Health in Morocco

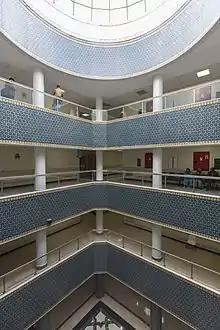
Cheikh Khalifa Bin Zayed Al Nahyan Hospital (CHU), Rabat

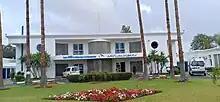
Noor Rehabilitation and Rehabilitation Hospital Center

There were 534 hospitals in Morocco in 2020. Only 33 of these hospitals provided tertiary care services in 2020. In 2019, there were 20 inter-regional hospitals, 4 university psychiatry hospitals, 18 regional hospitals, 2 regional psychiatry hospitals, 7 oncology centers, 73 provincial hospitals, 4 provincial psychiatry hospitals, and 31 local hospitals. Hospitals in Morocco include the following: